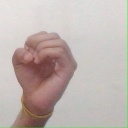
अक्षर: ऊ